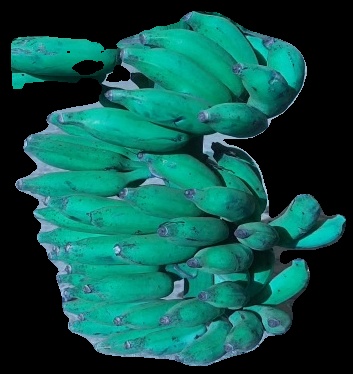
Variety: elakki-bale
Grade: grade3